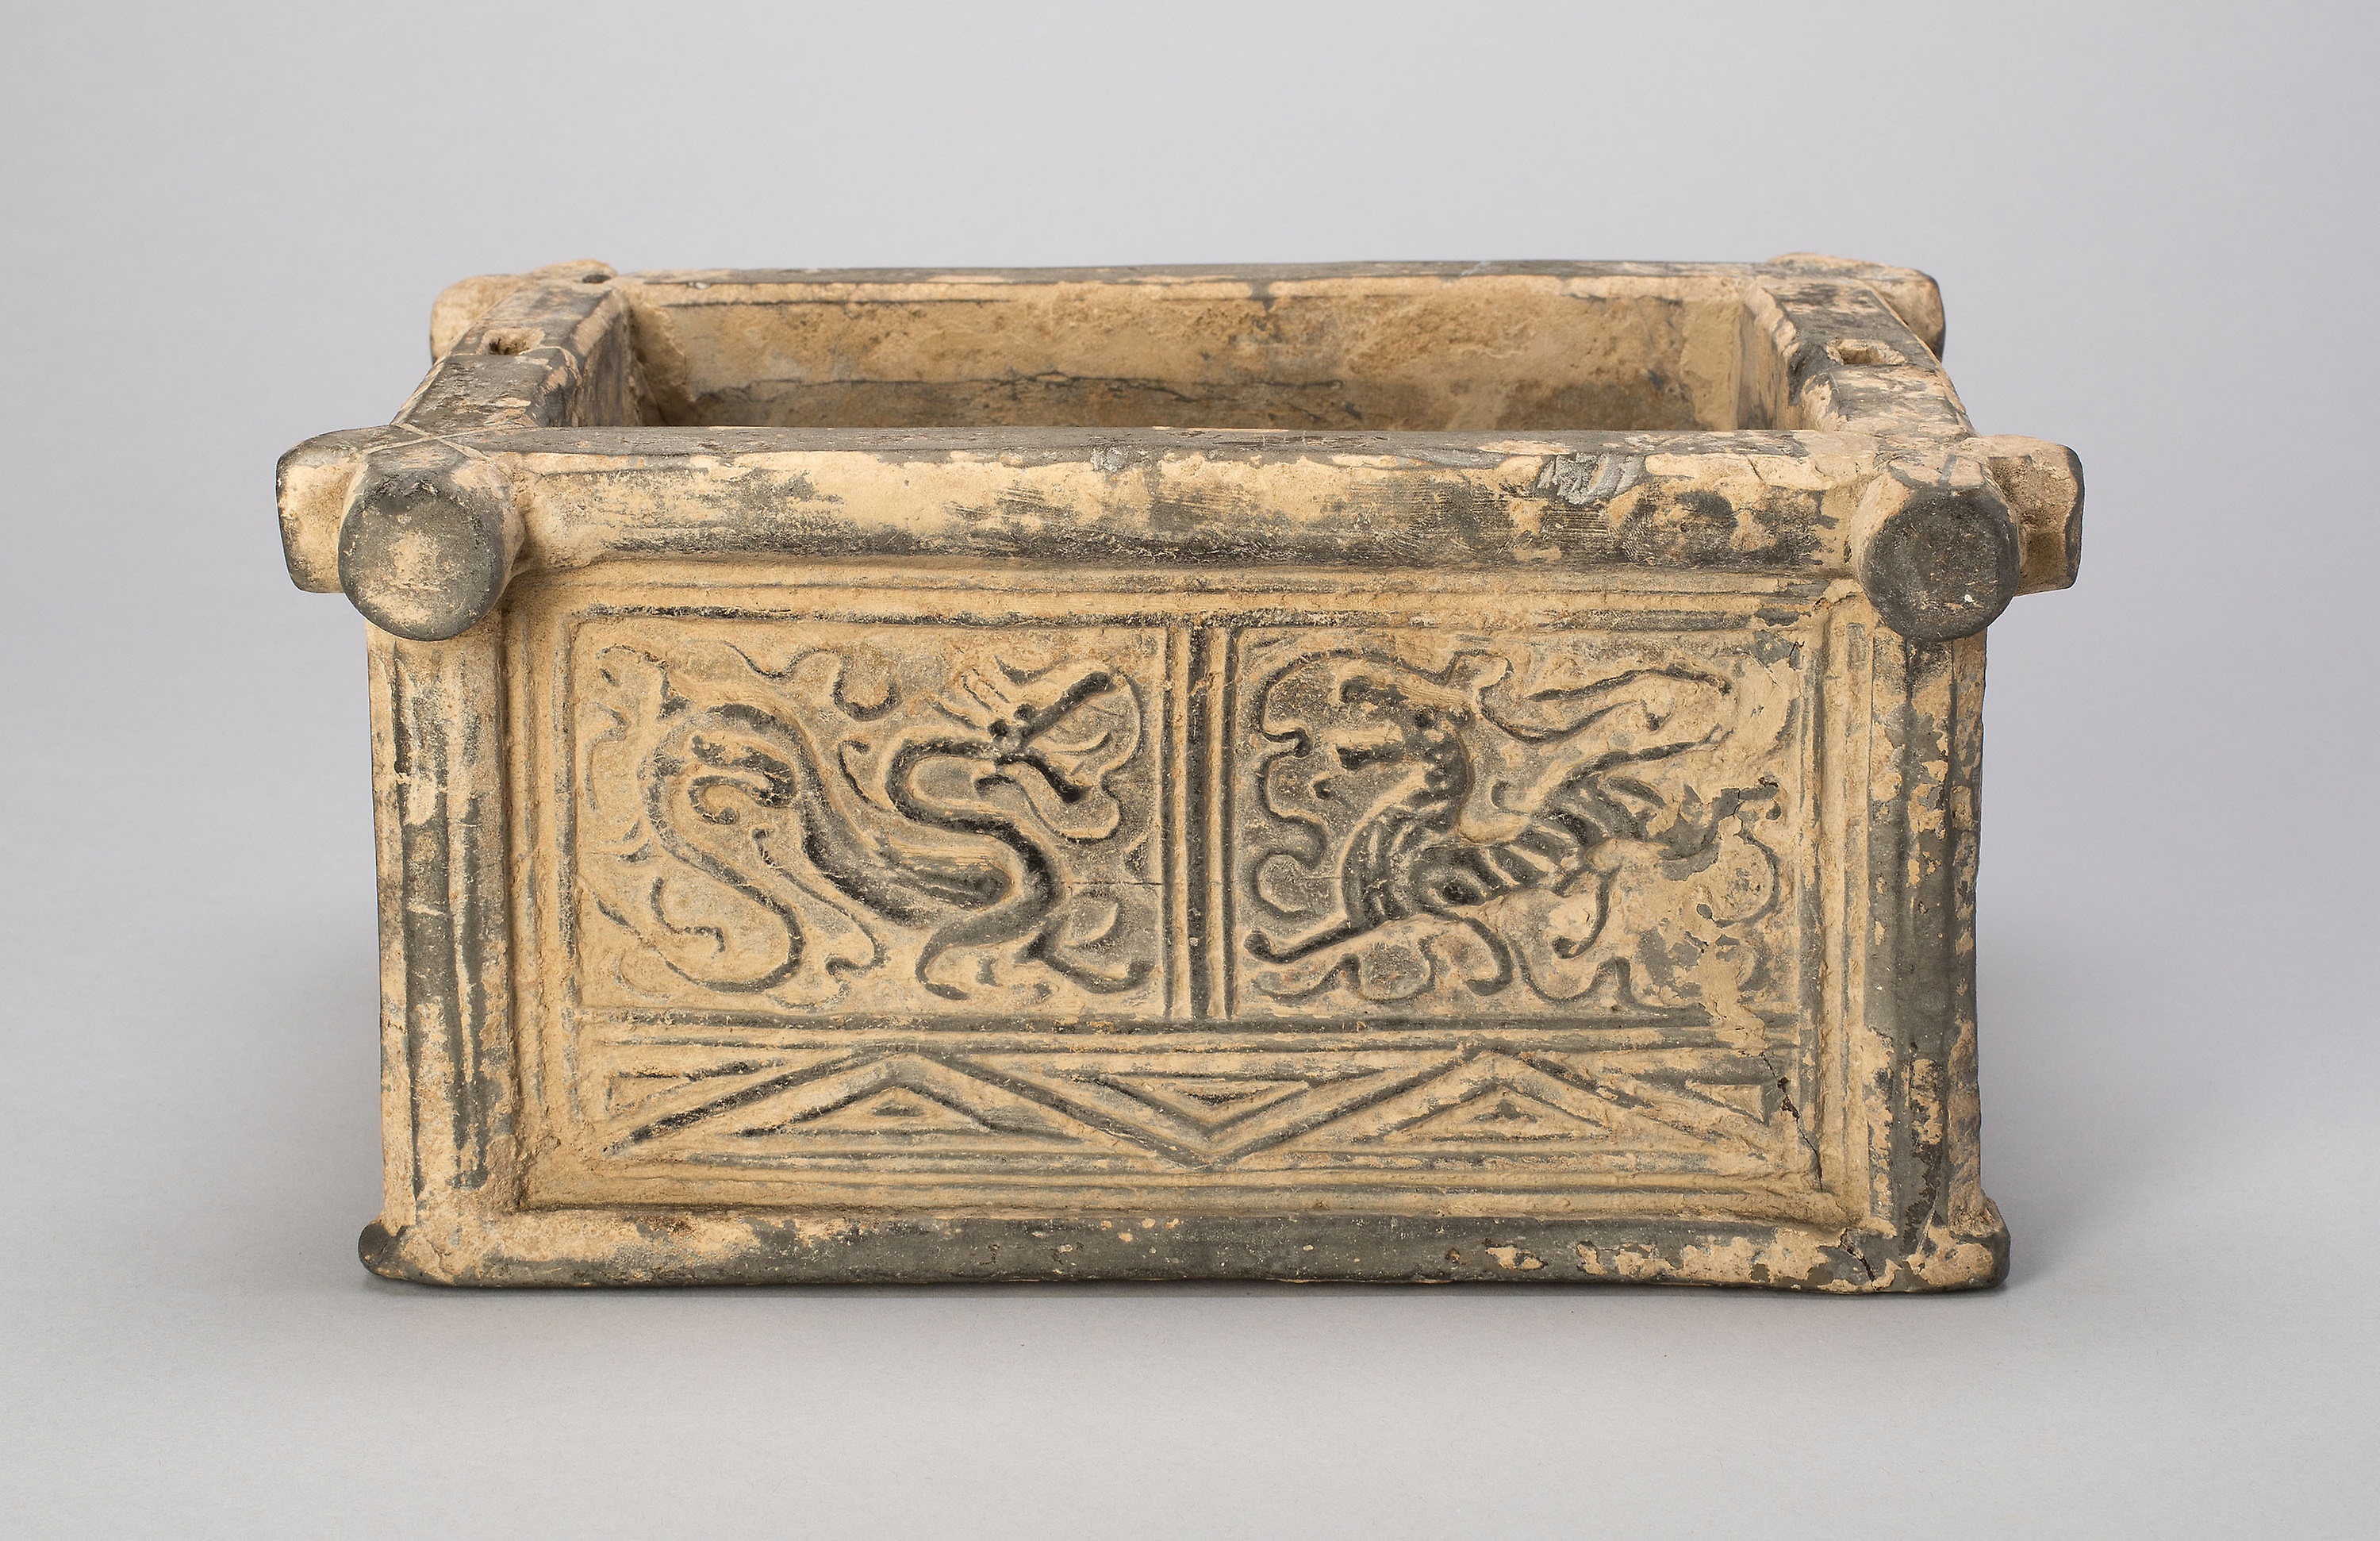
stone carving, carving, font, ancient history, artifact, furniture, antique, metal, wood, history, relief, rectangle, box, art